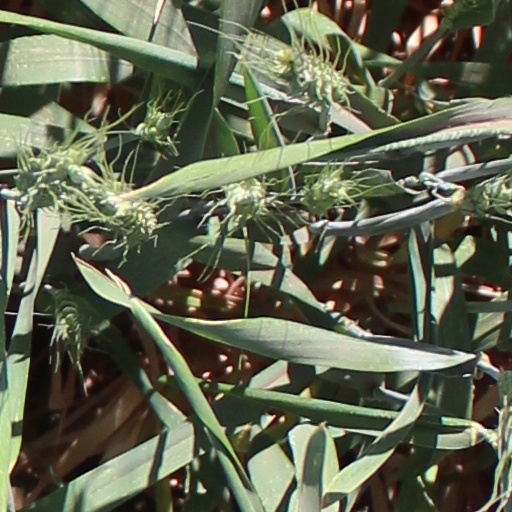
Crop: wheat